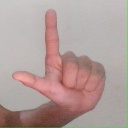
अक्षर: ल